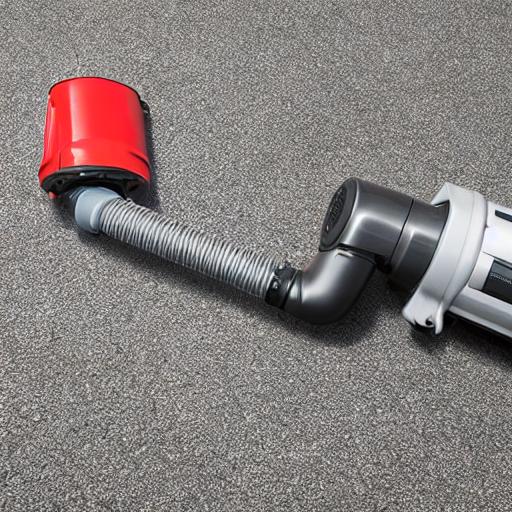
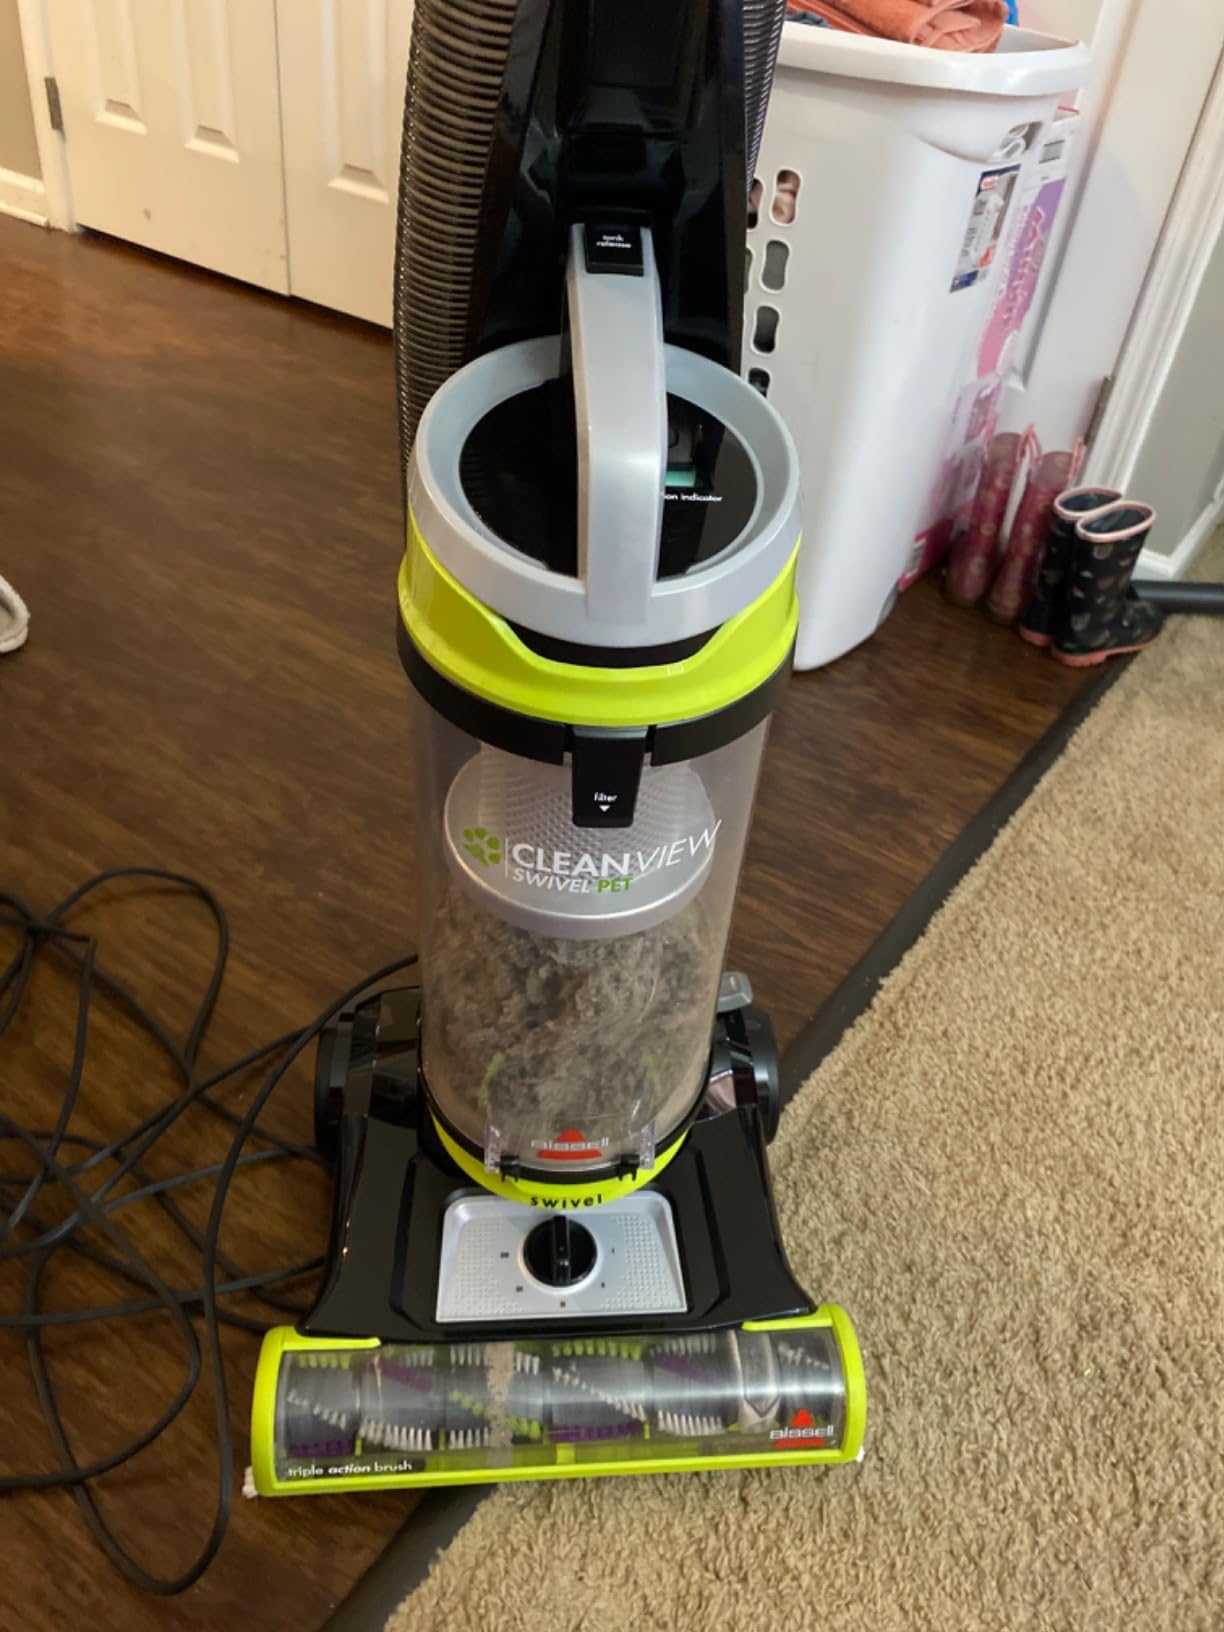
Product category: items_vacuum
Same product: no